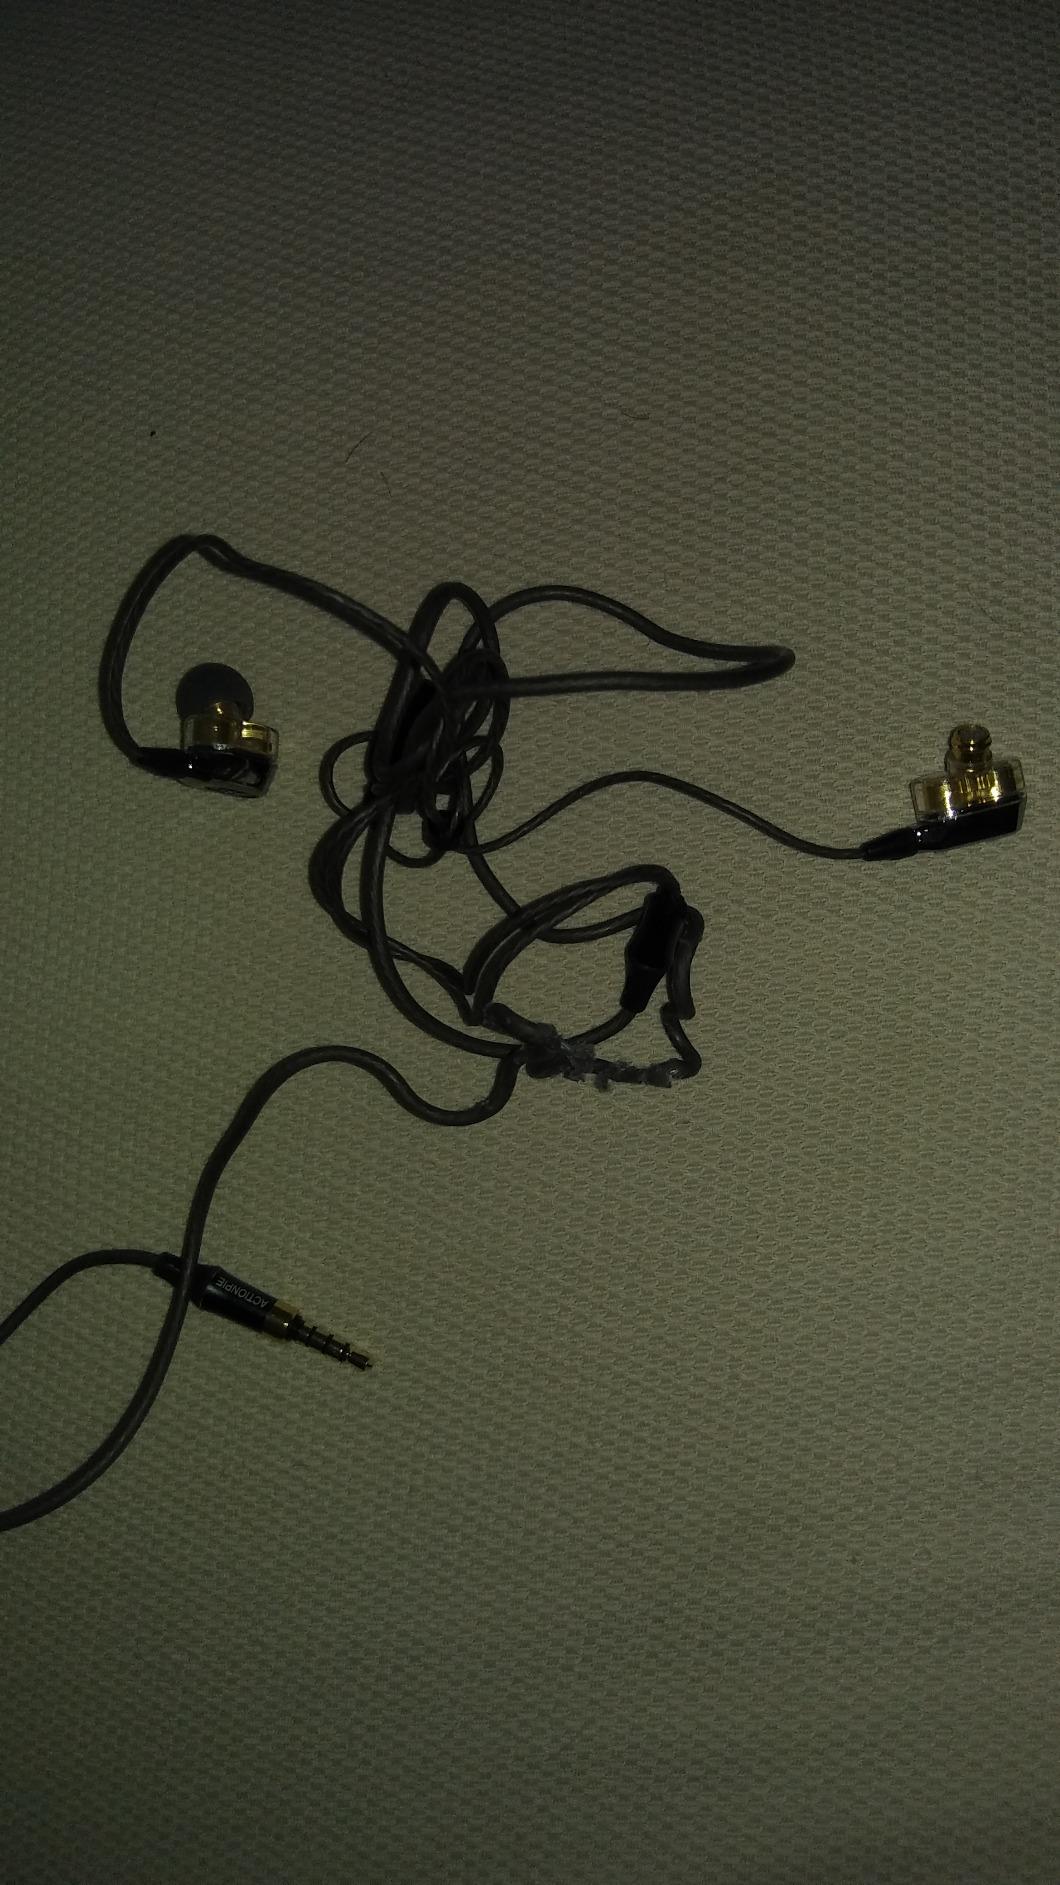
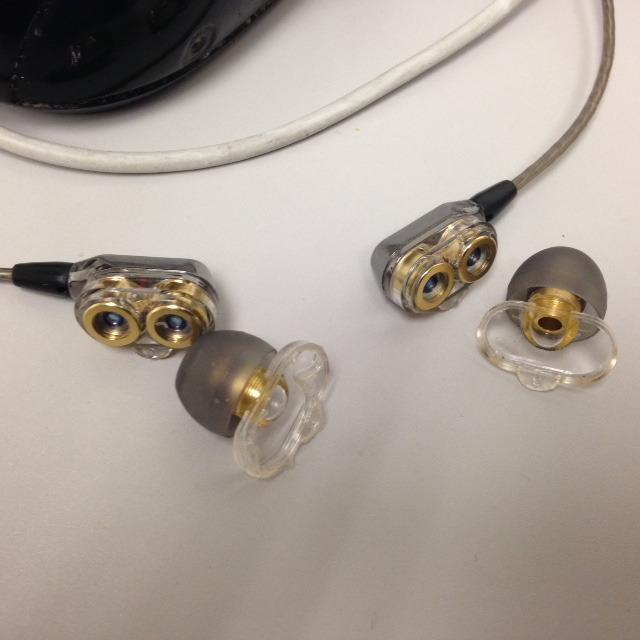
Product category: headphones
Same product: yes